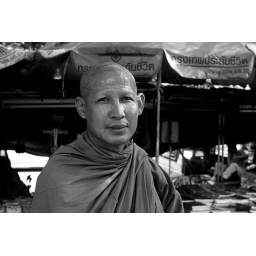
face of monk in street - Bangkok, city of angels